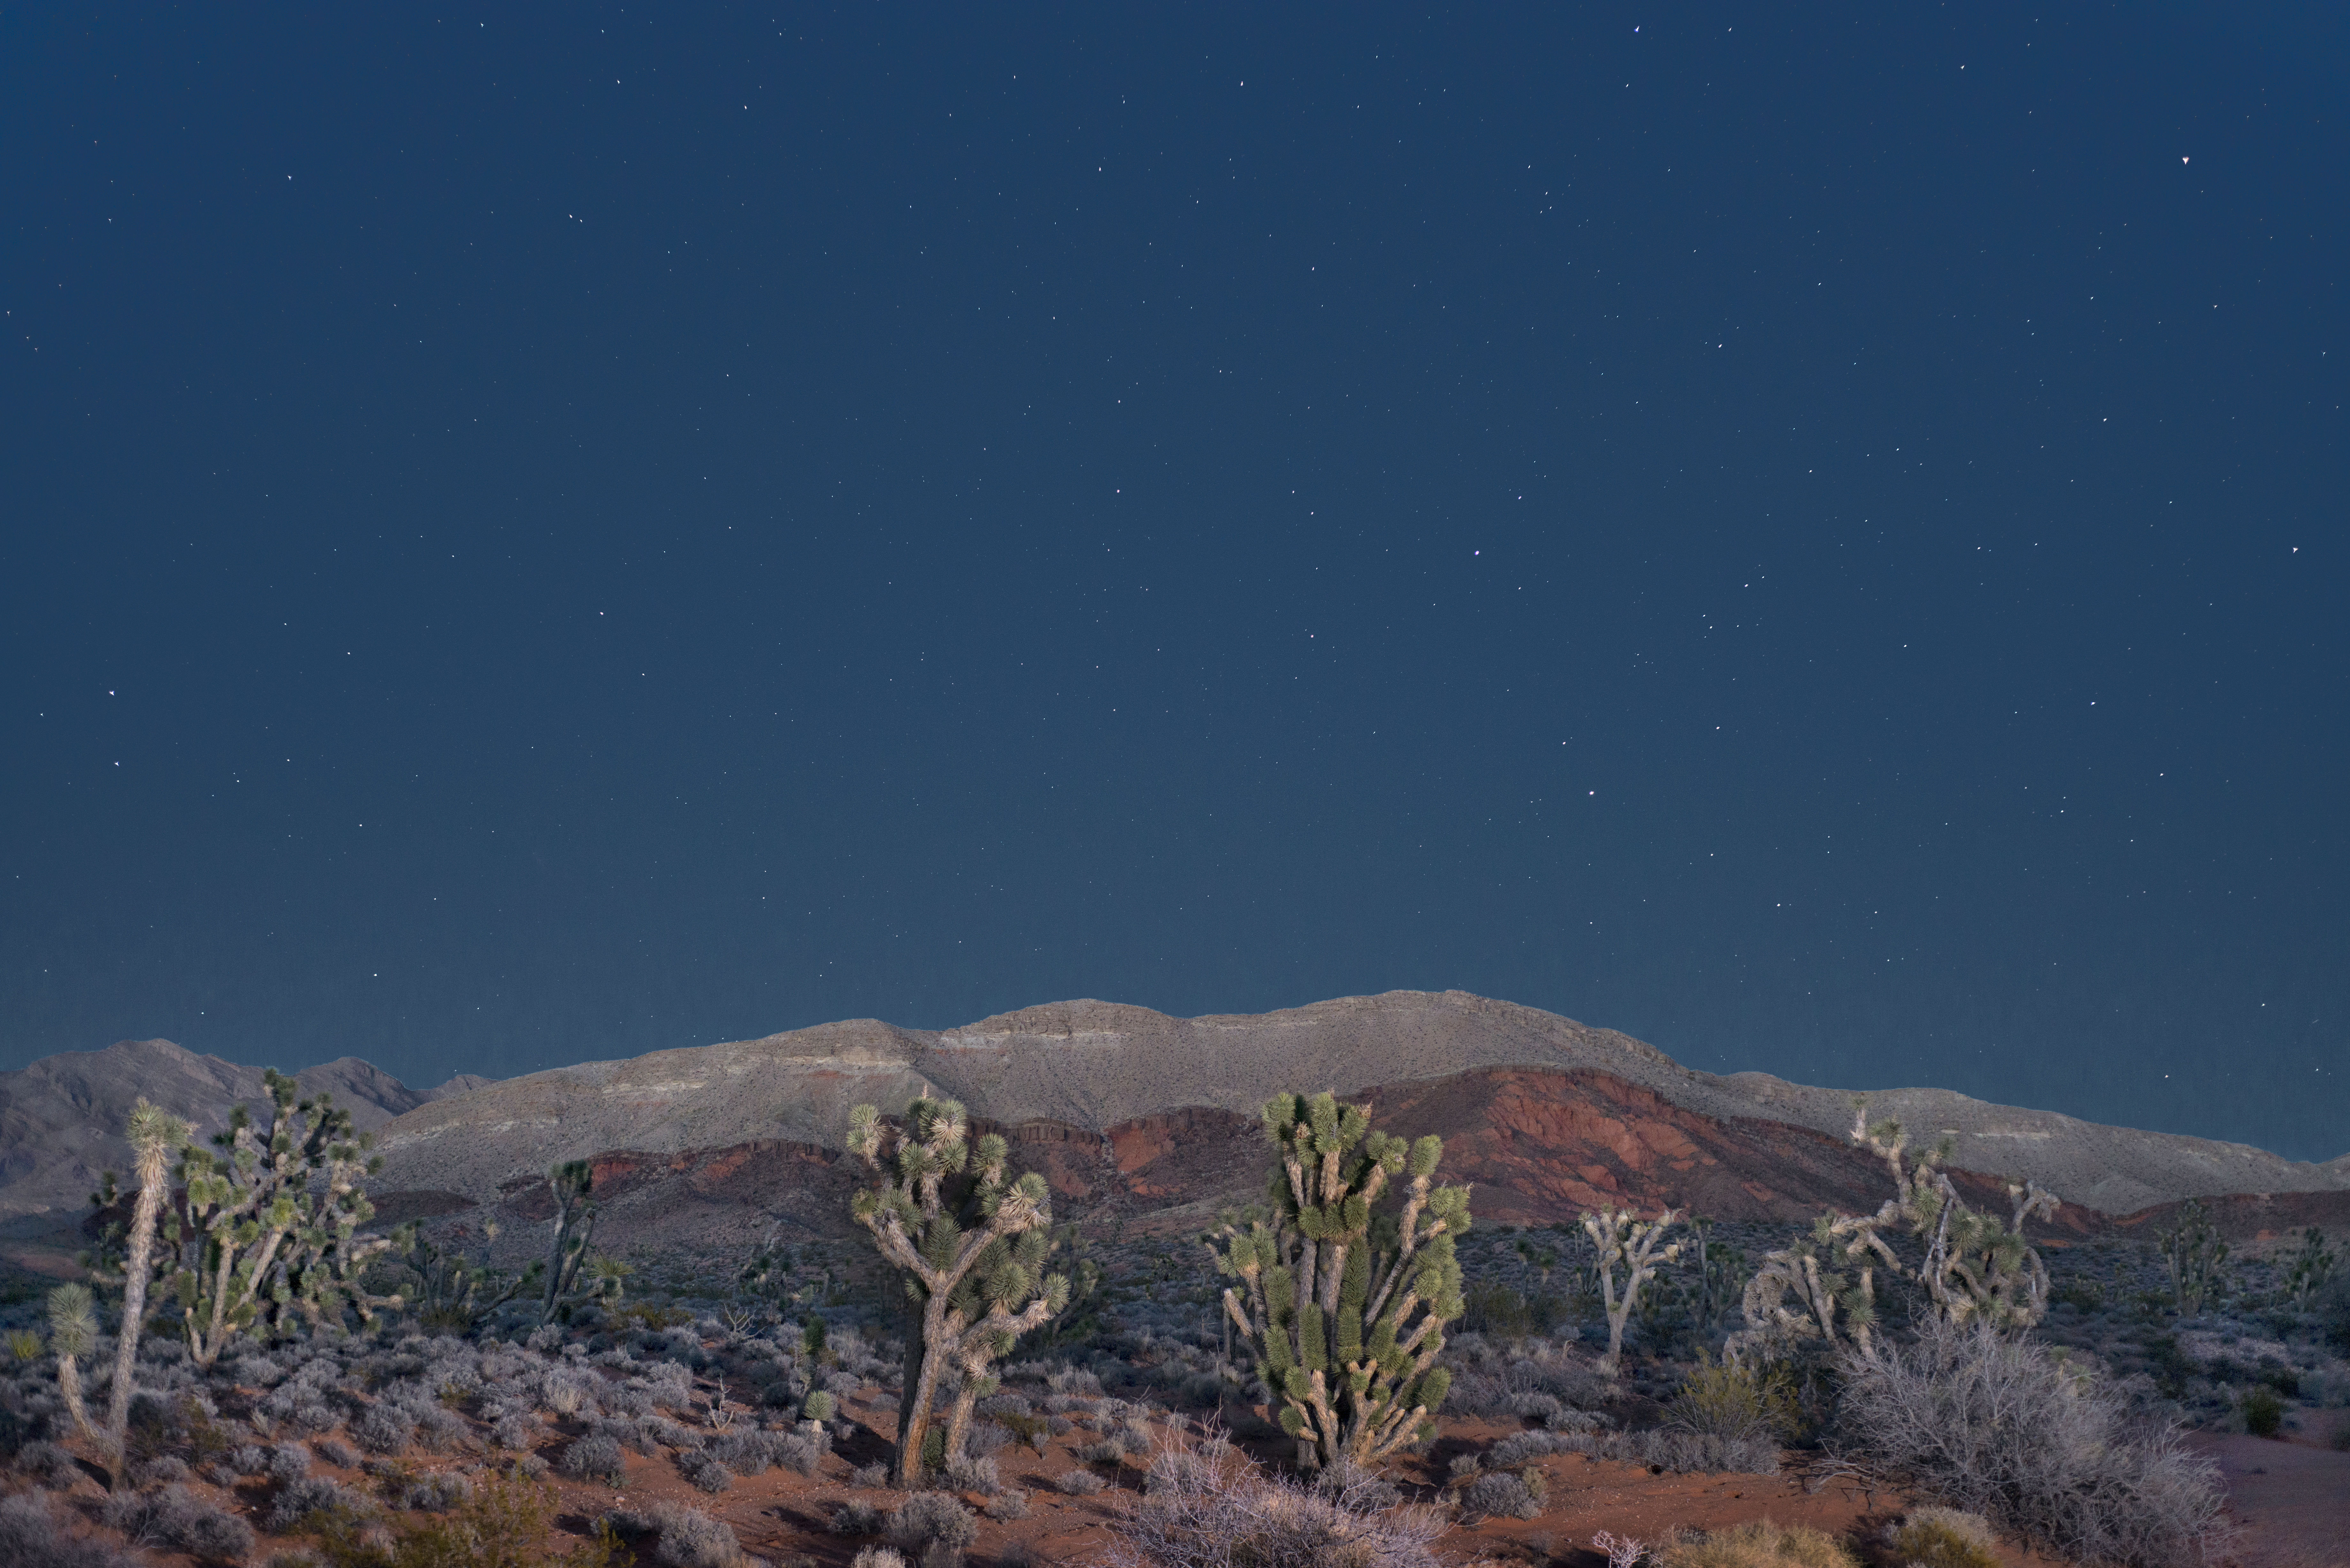
horizon, mountain, sky, night, star, dusk, cool image, starphotography, i, nikond800e, joshuatrees, newgoldbutteroad, mountainous landforms